Pablo Iglesias Turrión

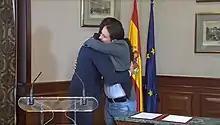
Iglesias and Sánchez hugging after the announcement of a tentative agreement for a "progressive" government (Palacio de las Cortes, 12 November 2019)

On 9 May 2016 Pablo Iglesias and Alberto Garzón (Coordinator-General of IU), announced and agreement vying for an electoral alliance between Podemos and IU vis-à-vis the upcoming general election; this agreement came to be known as the "pacto de los botellines". The coalition was named Unidos Podemos and Iglesias ran 1st in the Madrid list. The seats of Unidos Podemos, plus those of En Comú Podem, En Marea and Compromís amounted to 71, and the Unidos Podemos-En Comú Podem-En Marea Confederal Parliamentary Group stood as third political force in the Lower House. The results of the 2016 election brought a breaking point in Podemos as both Iglesias and Íñigo Errejón deemed the results of the election largely as a strategical failure, but because of different interpretations; Iglesias in particular thought the strategy of transversality endorsed by Errejón had shown its limits (conversely Errejón blamed it precisely on the tight alliance with IU).